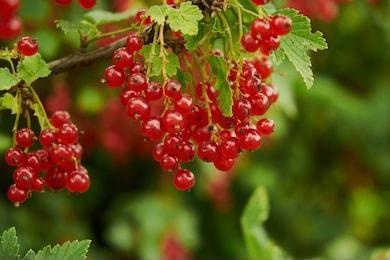
Label: redcurrant